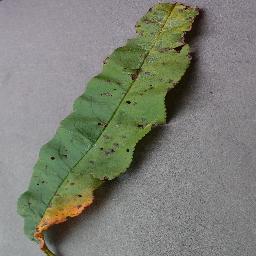
Label: Peach___Bacterial_spot